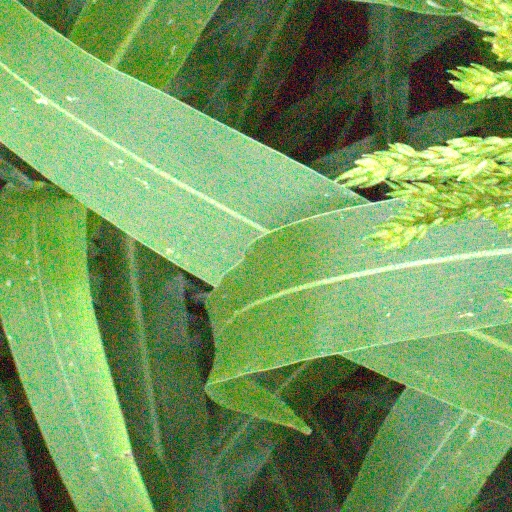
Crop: sorghum